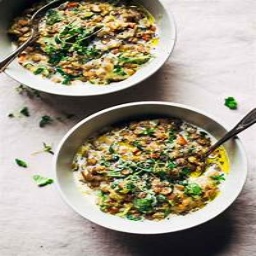
Label: lentil_dish